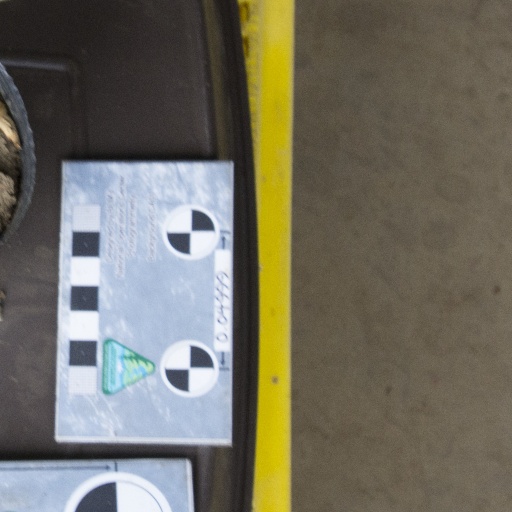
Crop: soybean